Aidan Foster

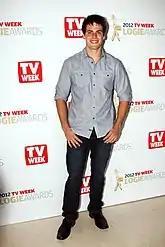
James Mason ("pictured") plays Chris Pappas, Aidan's love interest.

Aidan meets Chris when he is brought into the hospital following a "vicious beating". Aidan provides a source of kindness and support for Chris and Morley stated "I think that Aidan is endeared by Chris because of the time he spent in hospital caring for him. He saw a side of Chris that he is really fond of, and he thinks Chris is sweet and also naïve to the world in terms of being gay." Aidan later takes his car to the local garage to be serviced and he flirts with Chris, who is not aware of what is going on. Mason told John Burfitt from "TV Soap" that there would be "a slow burn" between Chris and Aidan and things would not be rushed, as Chris does not get much of what is happening. Chris' boss, Lucas Fitzgerald (Scott Major), attempts to help by trying to find out asking Aidan if he is gay or straight, which leads to embarrassment for them all. The appearance of Chris' father, George (Lliam Amor), makes the situation worse and when Aidan asks Chris out for a drink, he turns him down. Mason told an "Inside Soap" writer "George is only just starting to accept that his son is gay, so when Aidan invites Chris for a drink, Chris turns him down out of fear of what his dad will think." Morley stated that Aidan takes the "knock back" in his stride and does not feel too bad about it.